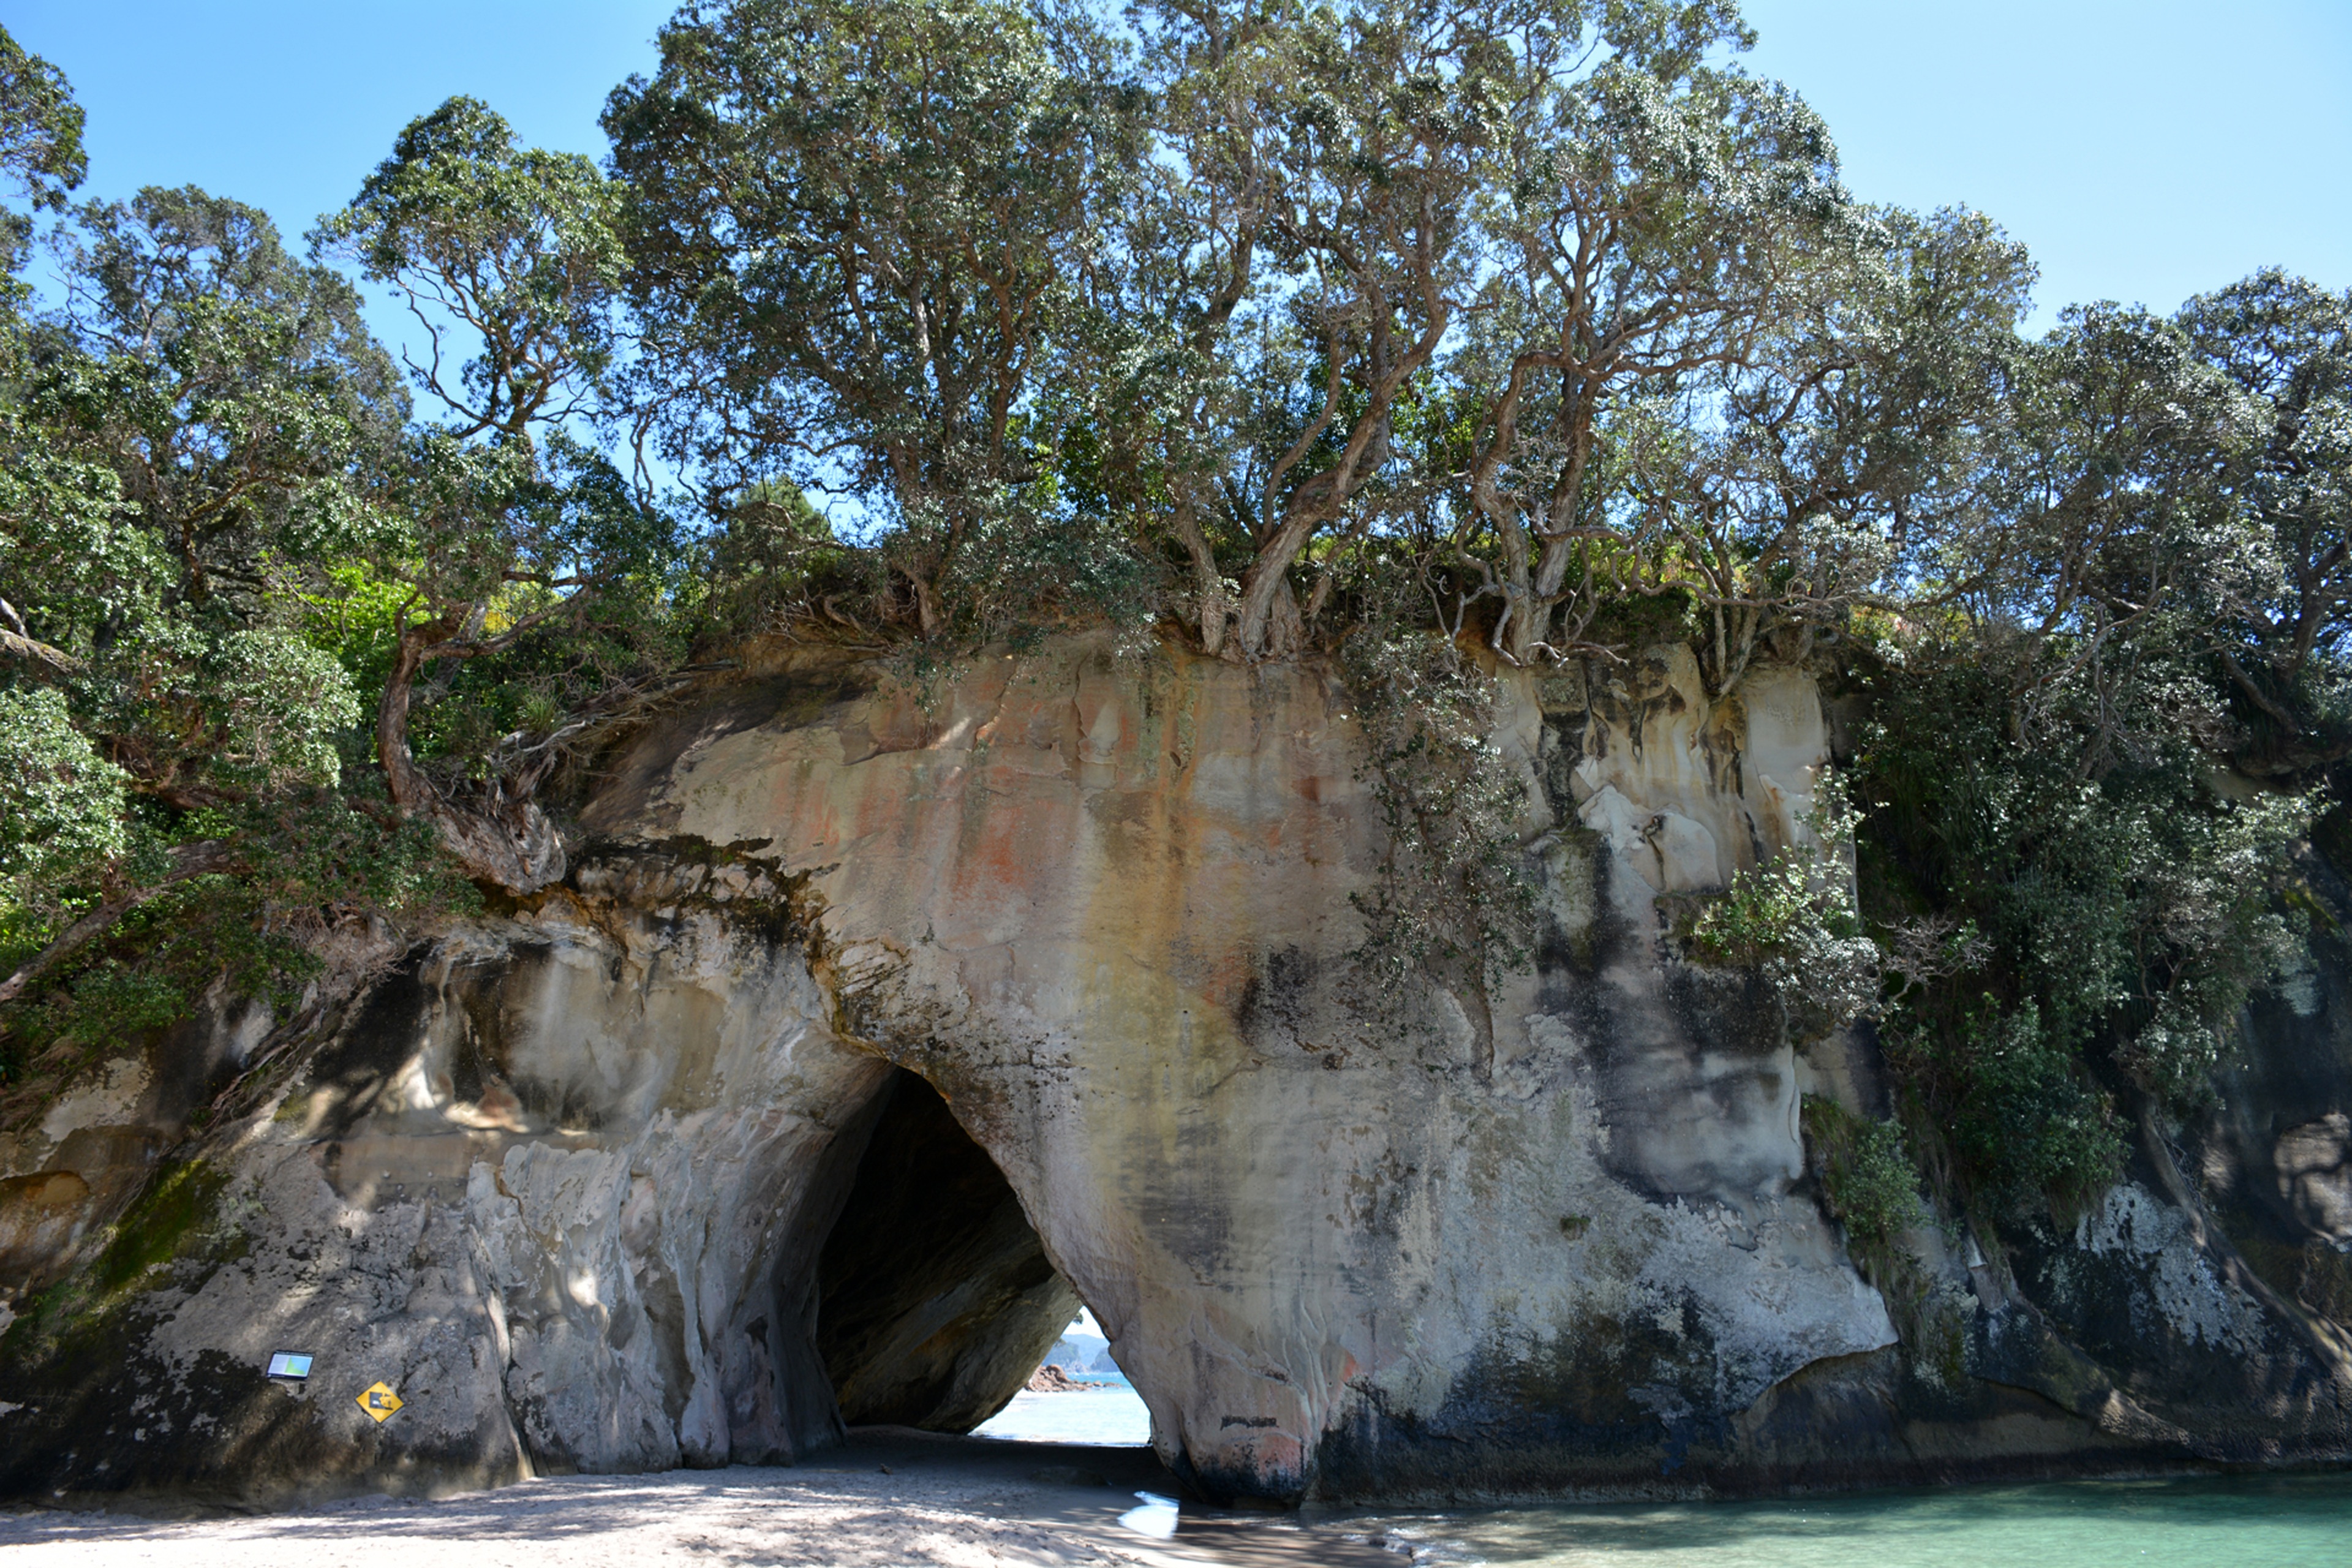
beach, coast, tree, rock, sky, view, formation, cliff, cave, holiday, terrain, passage, new zealand, by the sea, beautiful beaches, cathedral cove